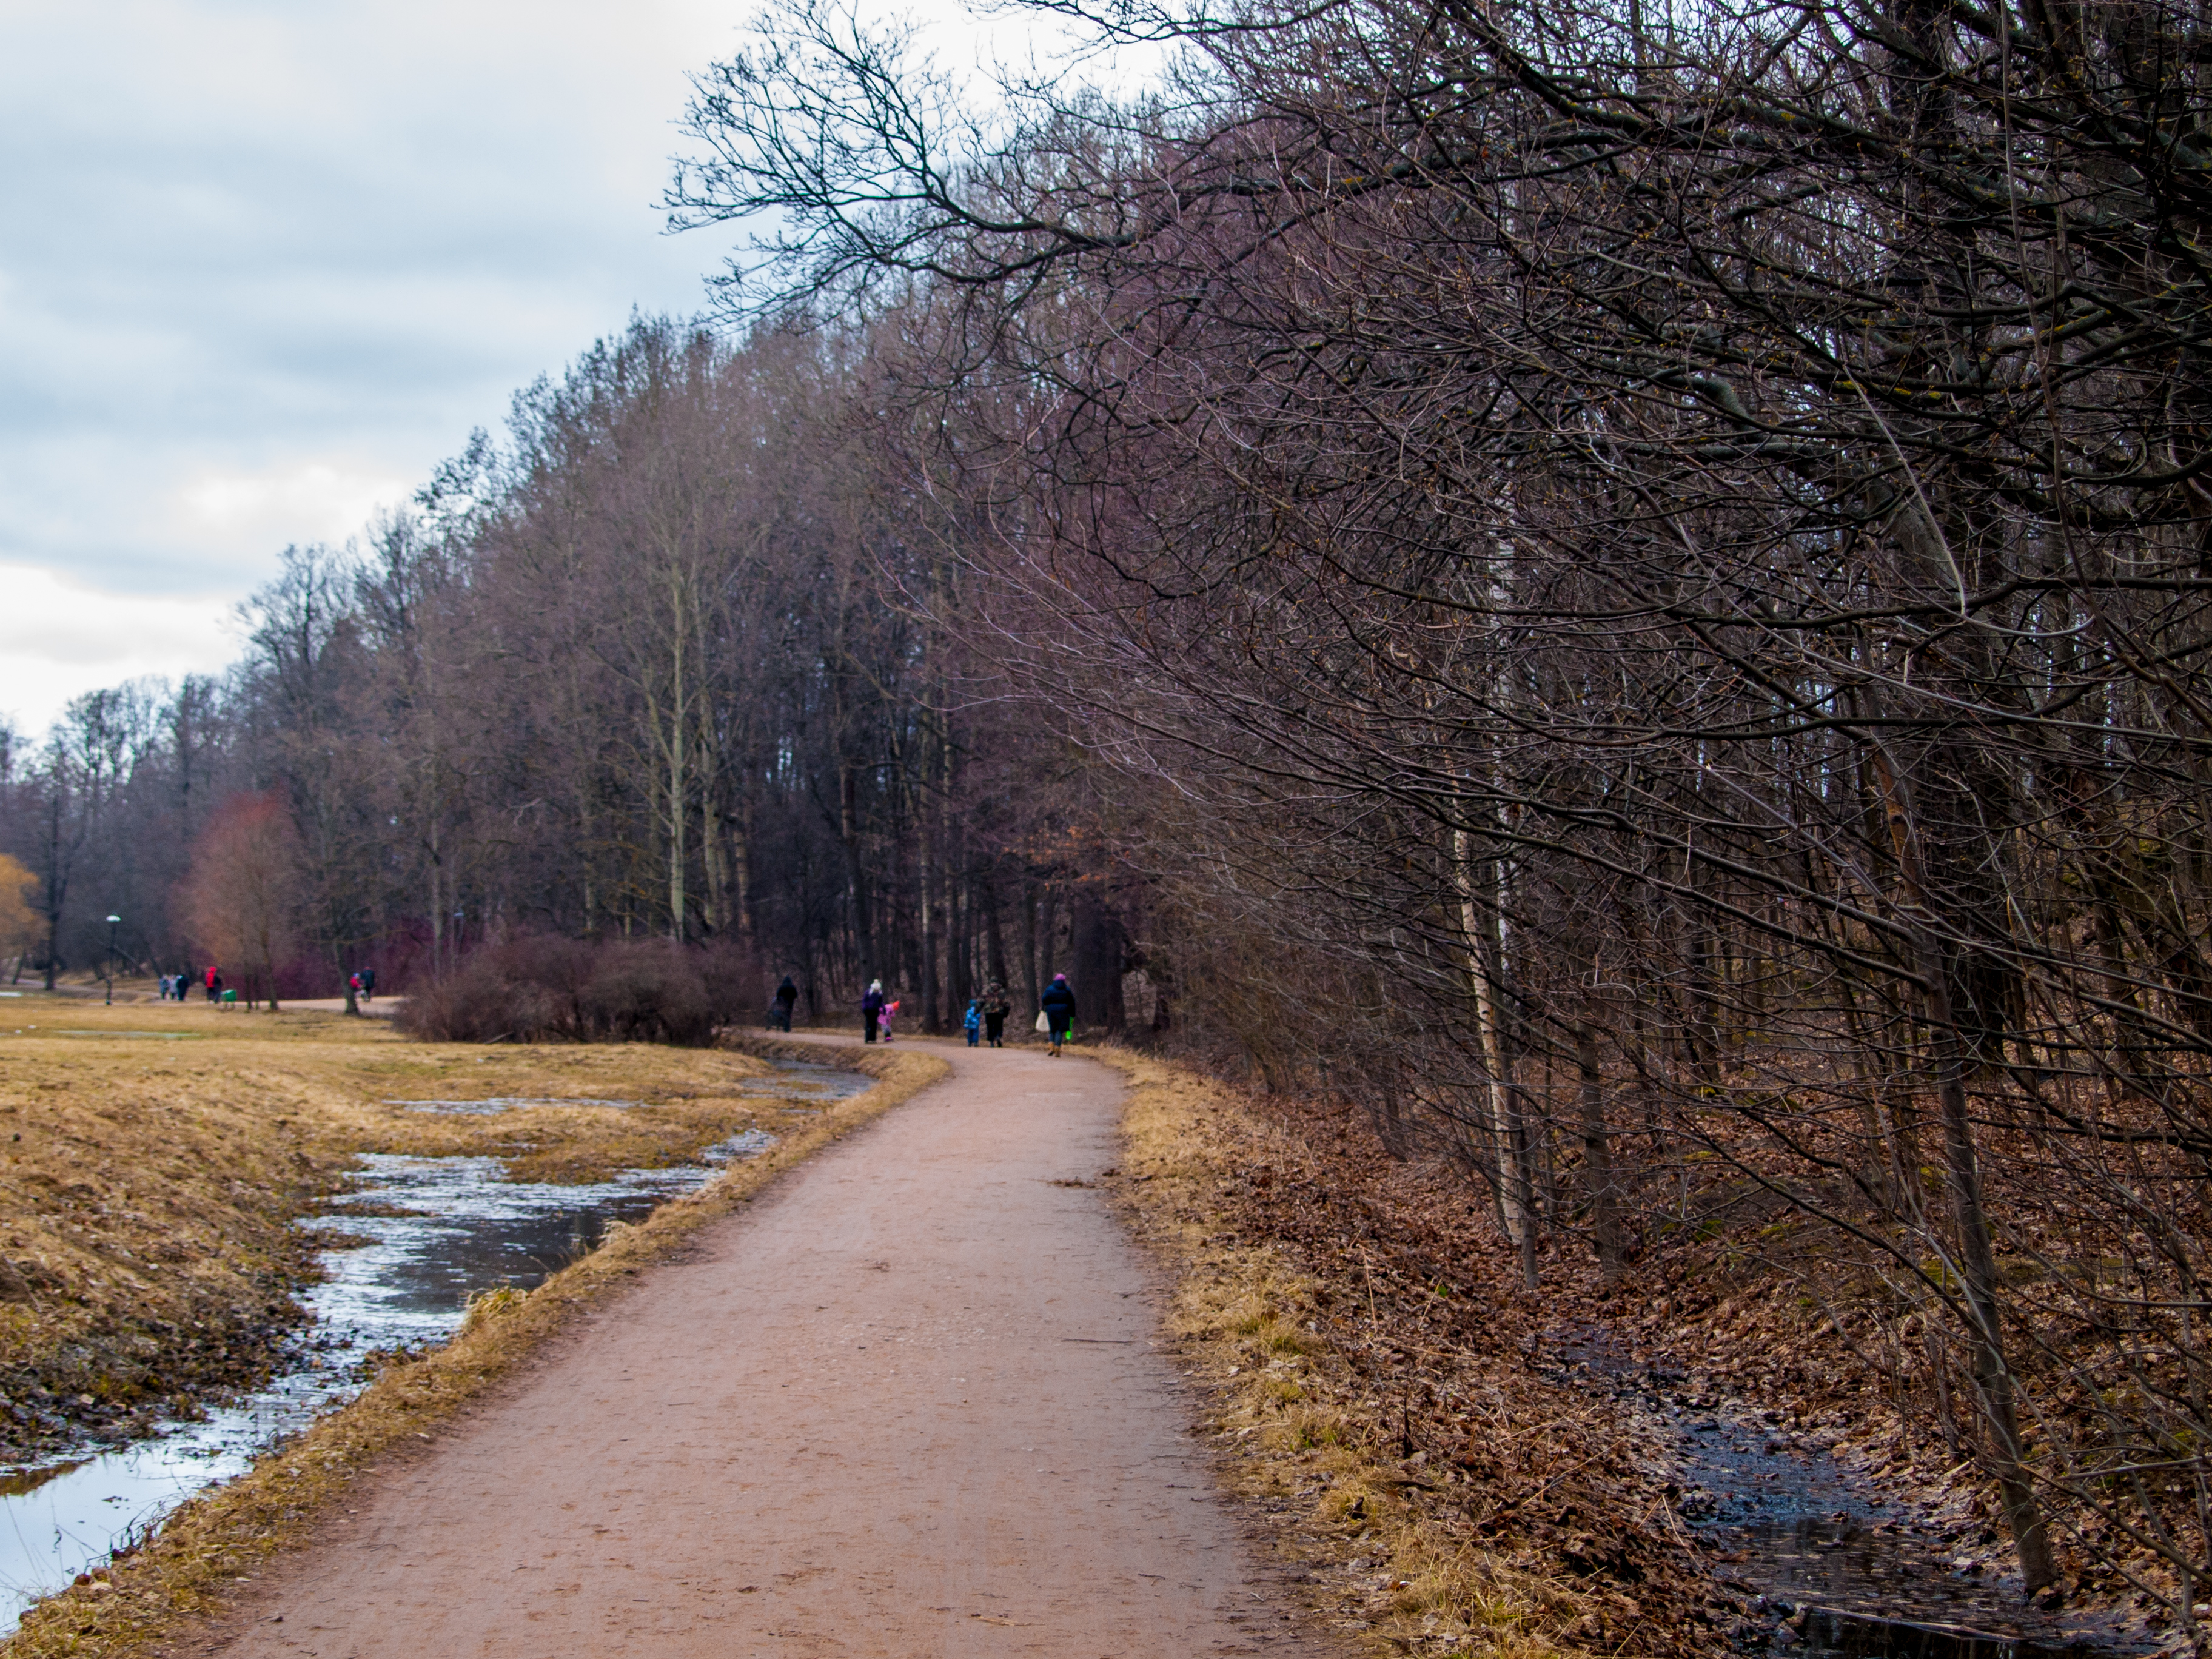
images, sky, plant, cloud, natural landscape, branch, road surface, thoroughfare, tree, asphalt, road, grass, twig, freezing, landscape, waterway, grass family, forest, deciduous, trail, shrub, woodland, riparian zone, lane, soil, path, winter, dirt road, grassland, stream, bog, channel, reservoir, wildlife, walkway, hill, frost, canal, reflection, pasture, ditch, wetland, autumn, shadow, floodplain, creek